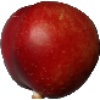
Label: nectarine